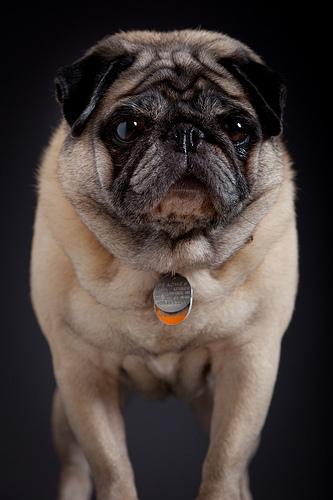
pug